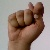
The image shows a hand gesture representing the letter 'T' in Indian Sign Language.